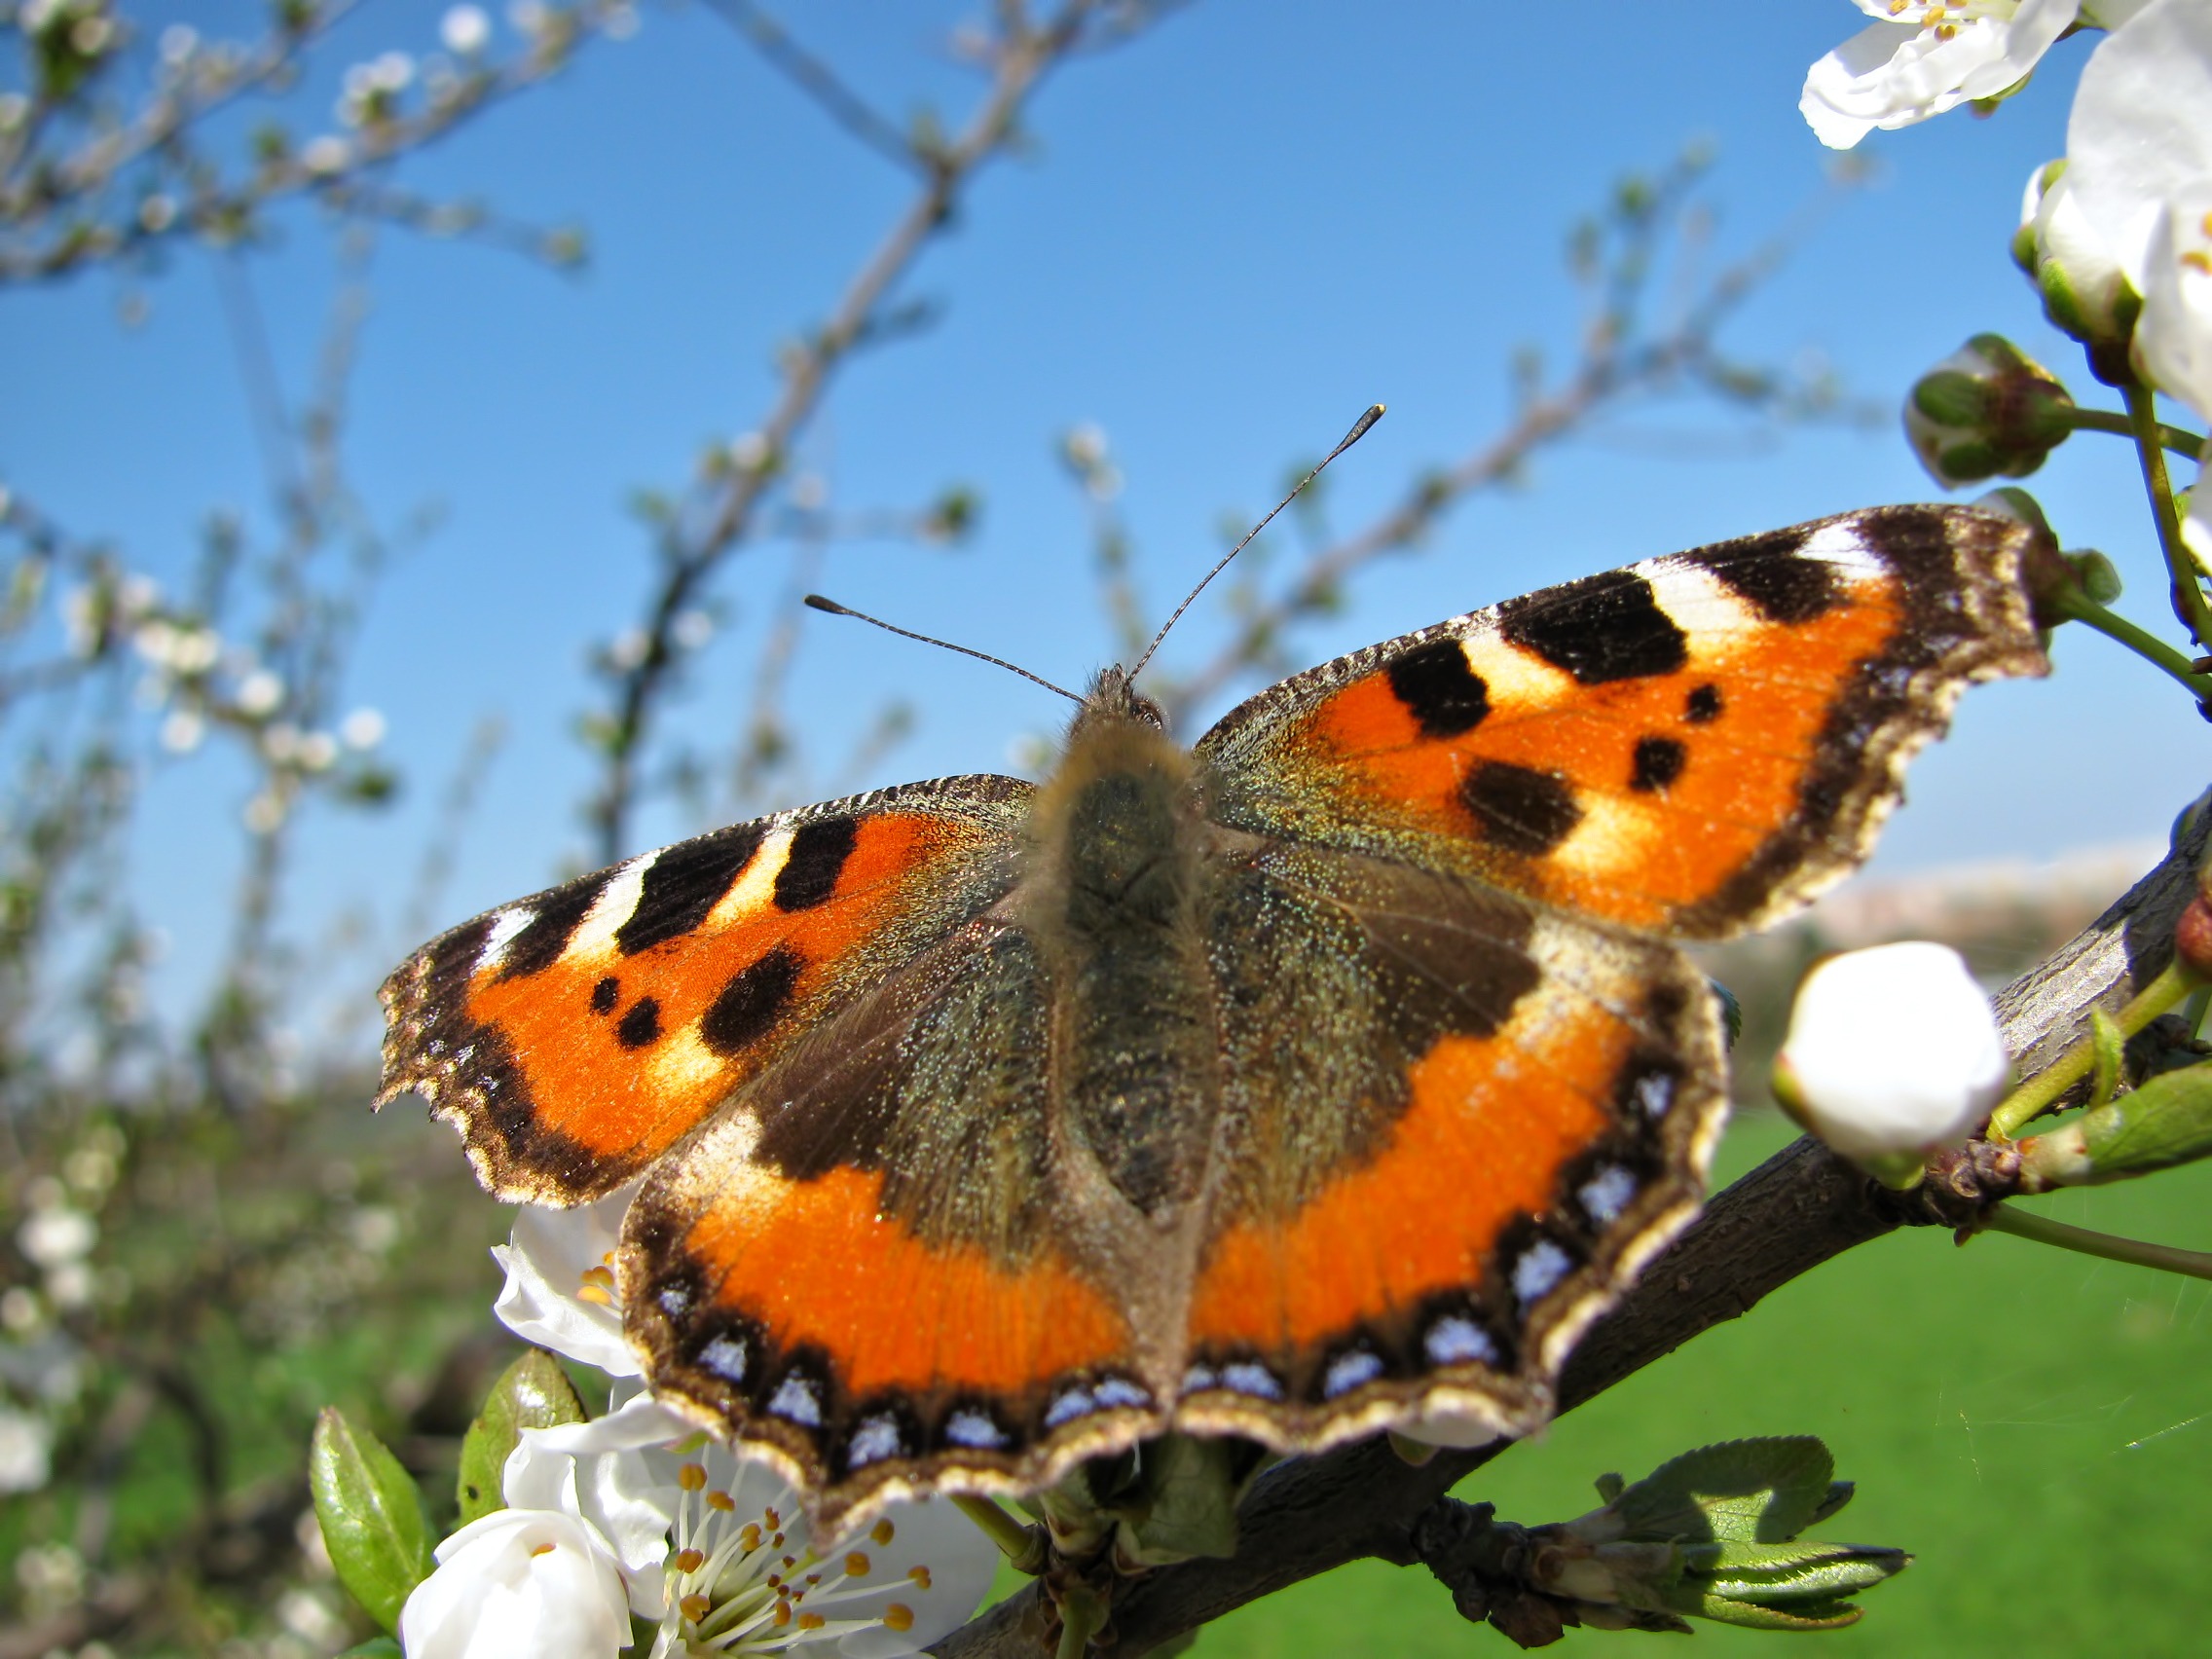
tree, nature, blossom, sunshine, flower, wildlife, spring, insect, butterfly, flora, fauna, invertebrate, blue sky, close up, monarch butterfly, colors, insects, macro photography, arthropod, pollinator, moths and butterflies